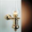
Label: lamp